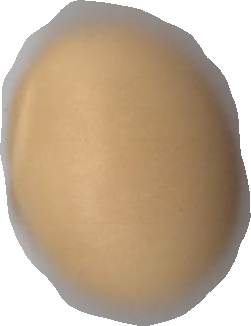
Variety: Grobogan